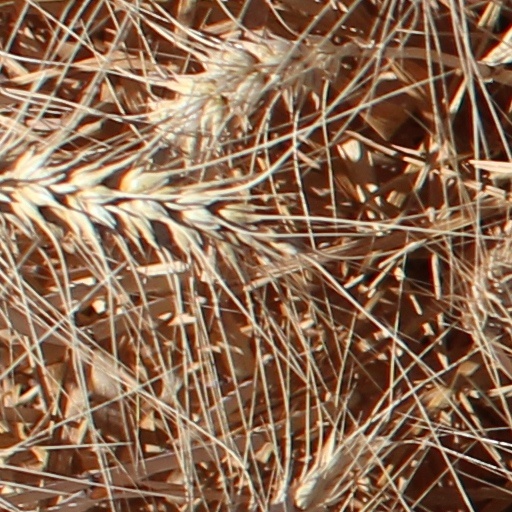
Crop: wheat